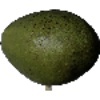
Label: Avocado 1